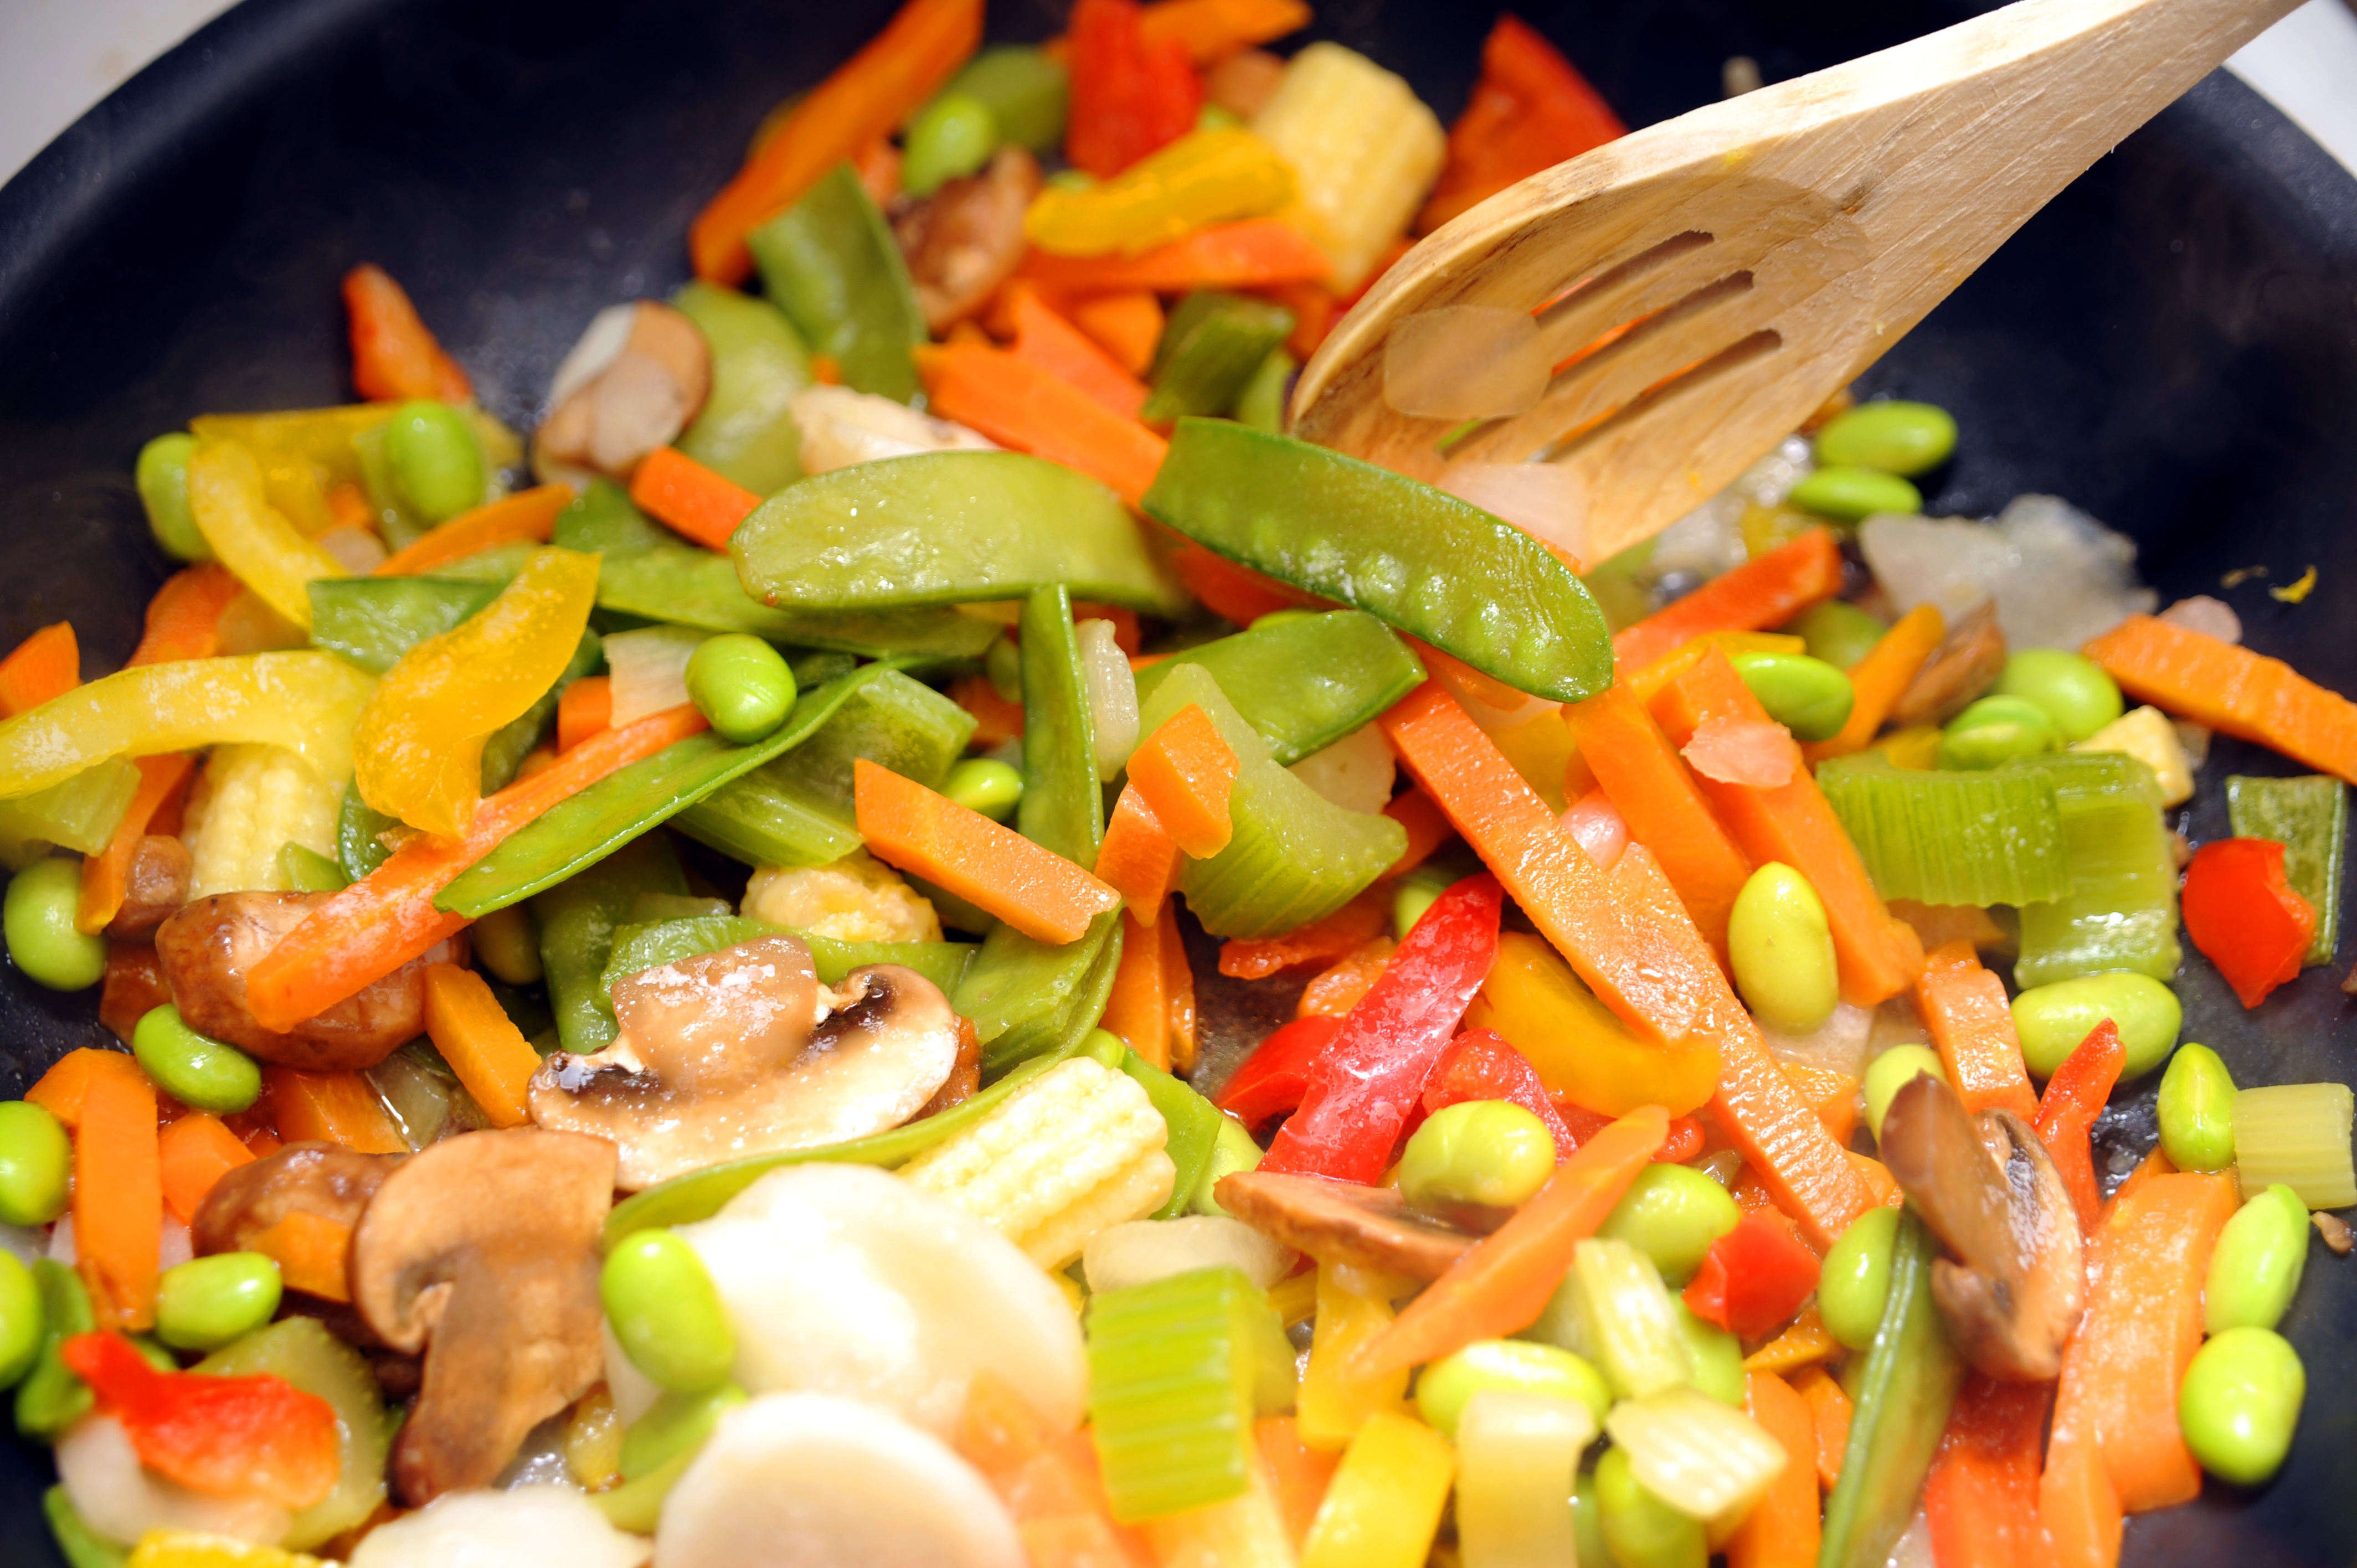
dish, food, salad, produce, vegetable, meat, cuisine, asian food, vegetarian food, diet, detox, mixed salad, flowering plant, slimming, vegetable salad, thai food, chinese food, salad dish